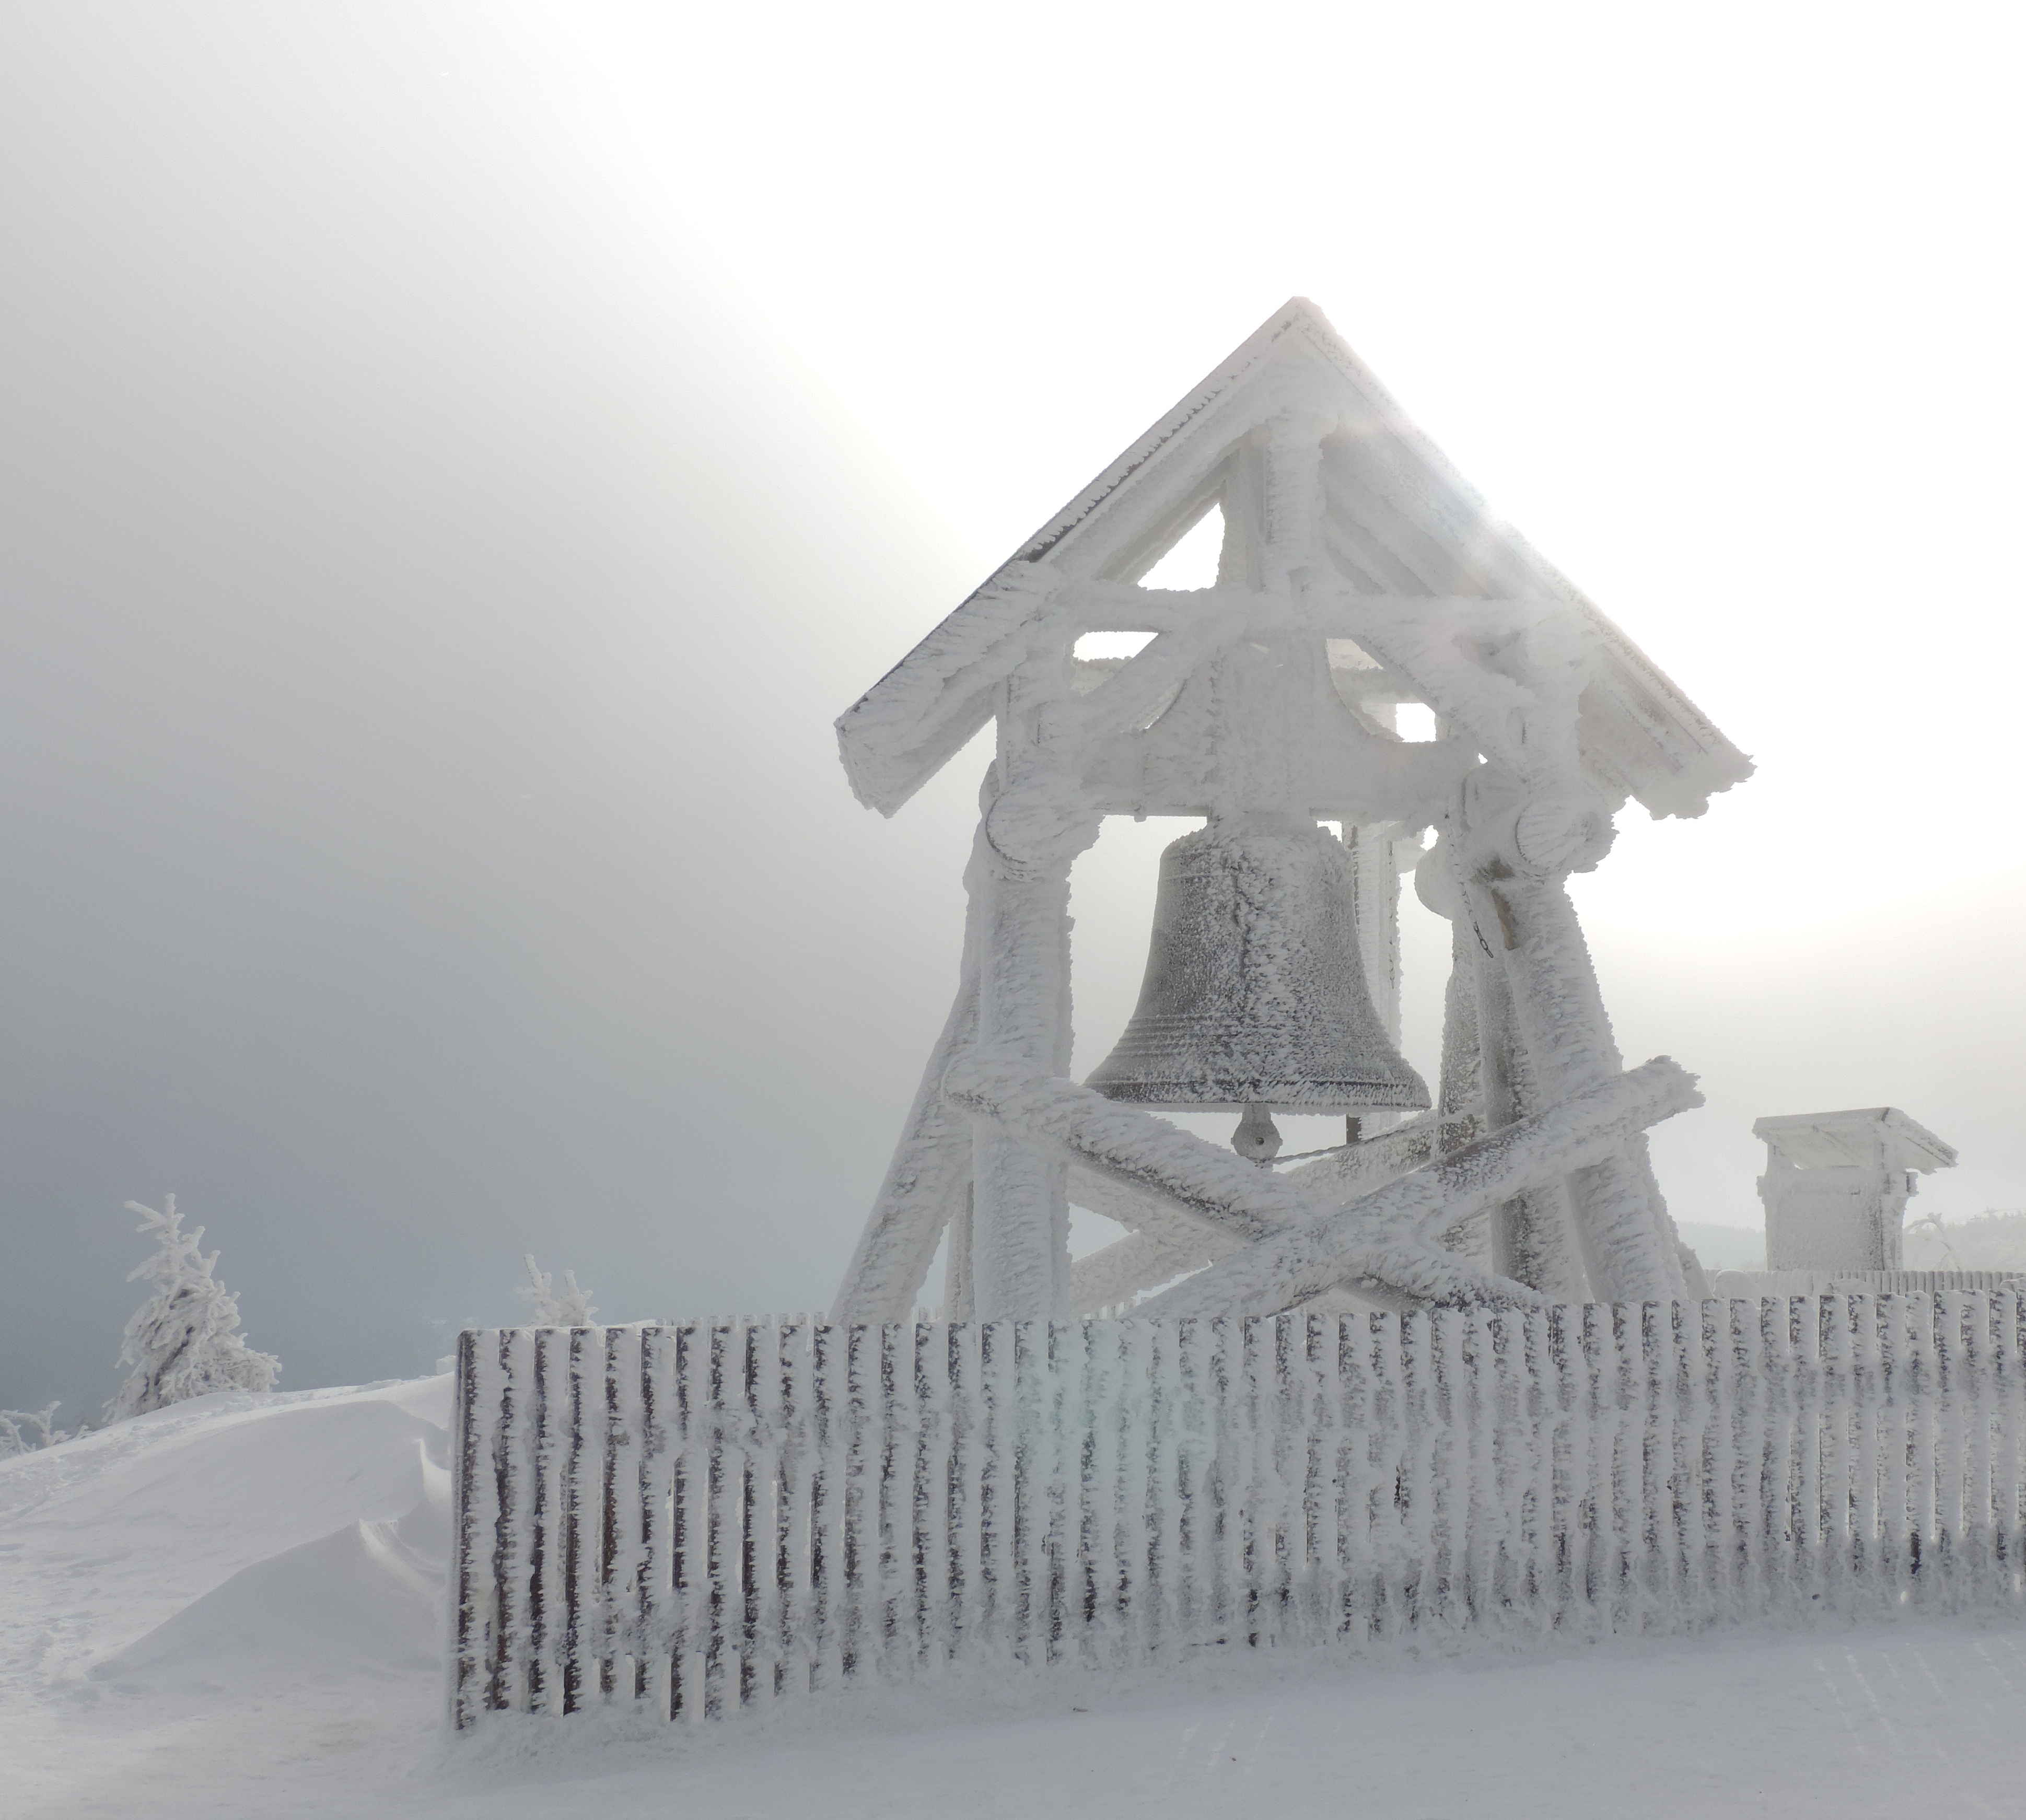
mountain, snow, winter, white, monument, bell, statue, ice, weather, lighting, sculpture